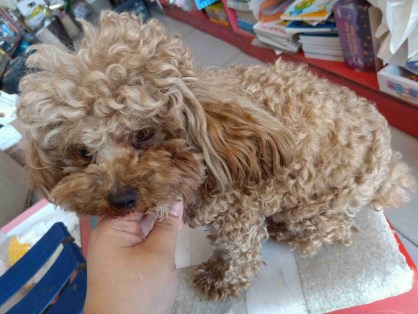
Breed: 7449-n000128-teddy